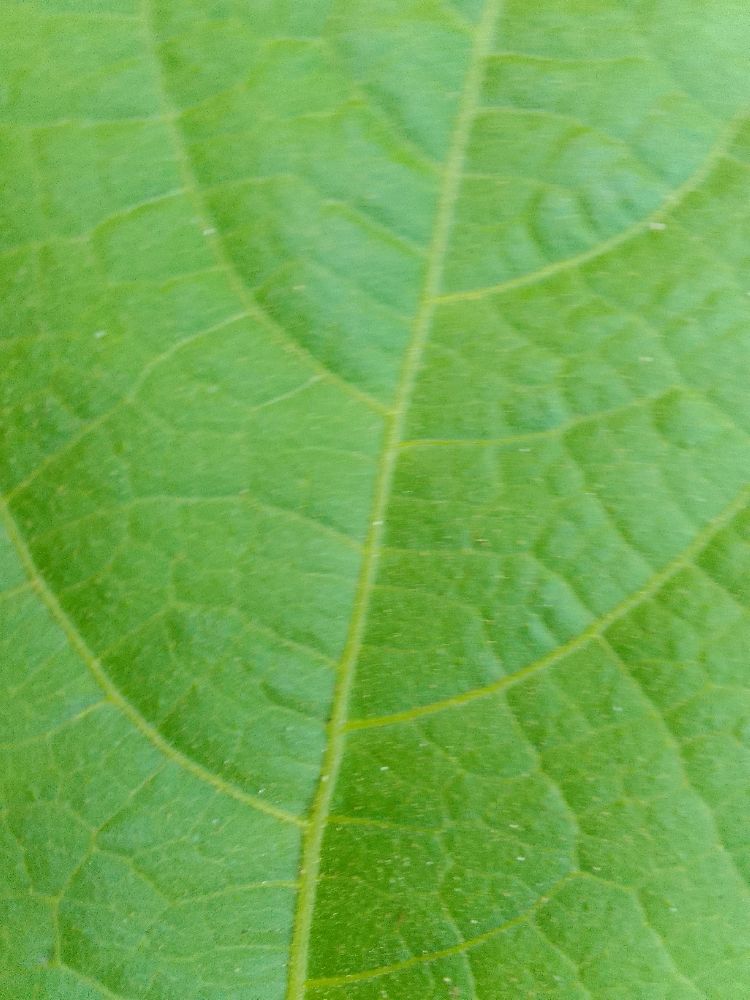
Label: healthy